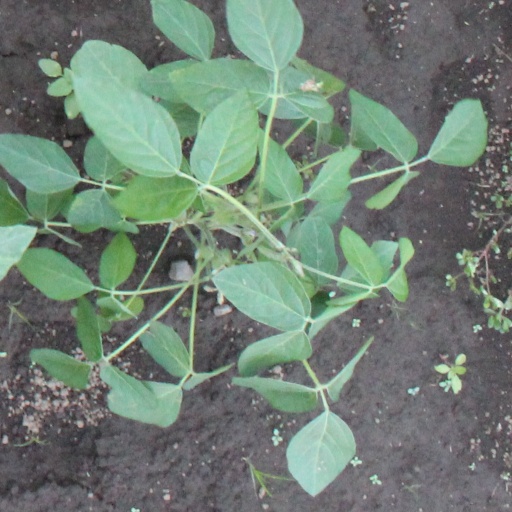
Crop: soybean